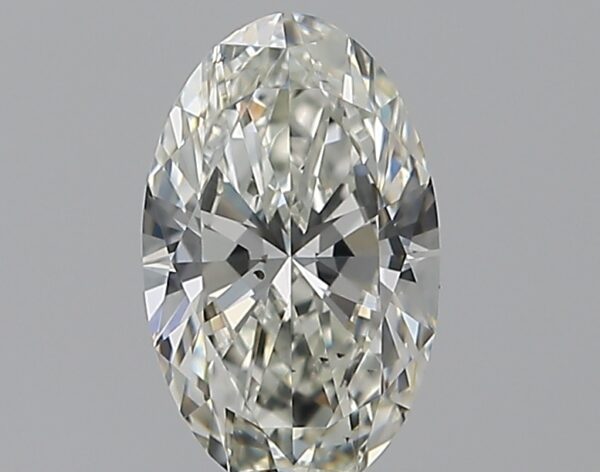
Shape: oval
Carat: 0.5
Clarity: VS2
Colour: I
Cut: EX
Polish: EX
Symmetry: VG
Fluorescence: ST
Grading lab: GIA
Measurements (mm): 7.04 x 4.32 x 2.55